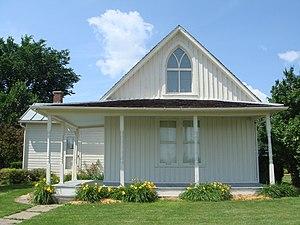
American Gothic est un tableau de Grant Wood faisant partie de la collection de l'Art Institute of Chicago. Wood a été inspiré par un chalet conçu dans le style néogothique avec une fenêtre supérieure caractéristique et il a décidé de le peindre avec « le genre de personnes qu'[il] imaginait devoir vivre dans cette maison. »